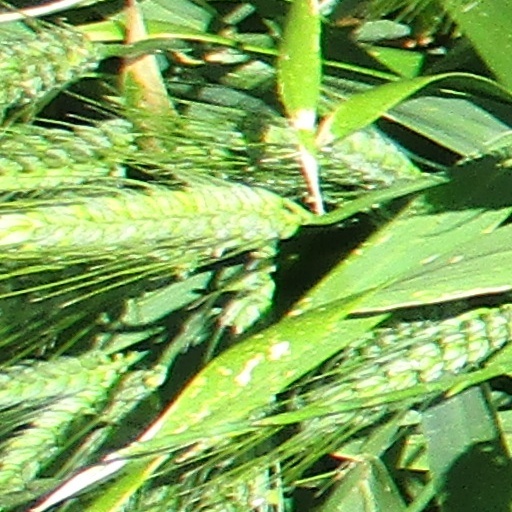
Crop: wheat